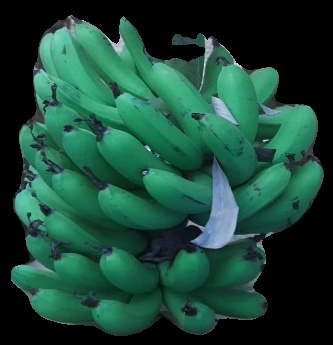
Variety: pachbale
Grade: grade3